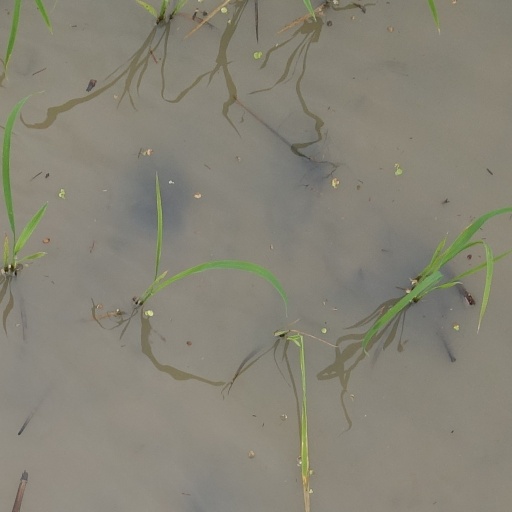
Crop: rice